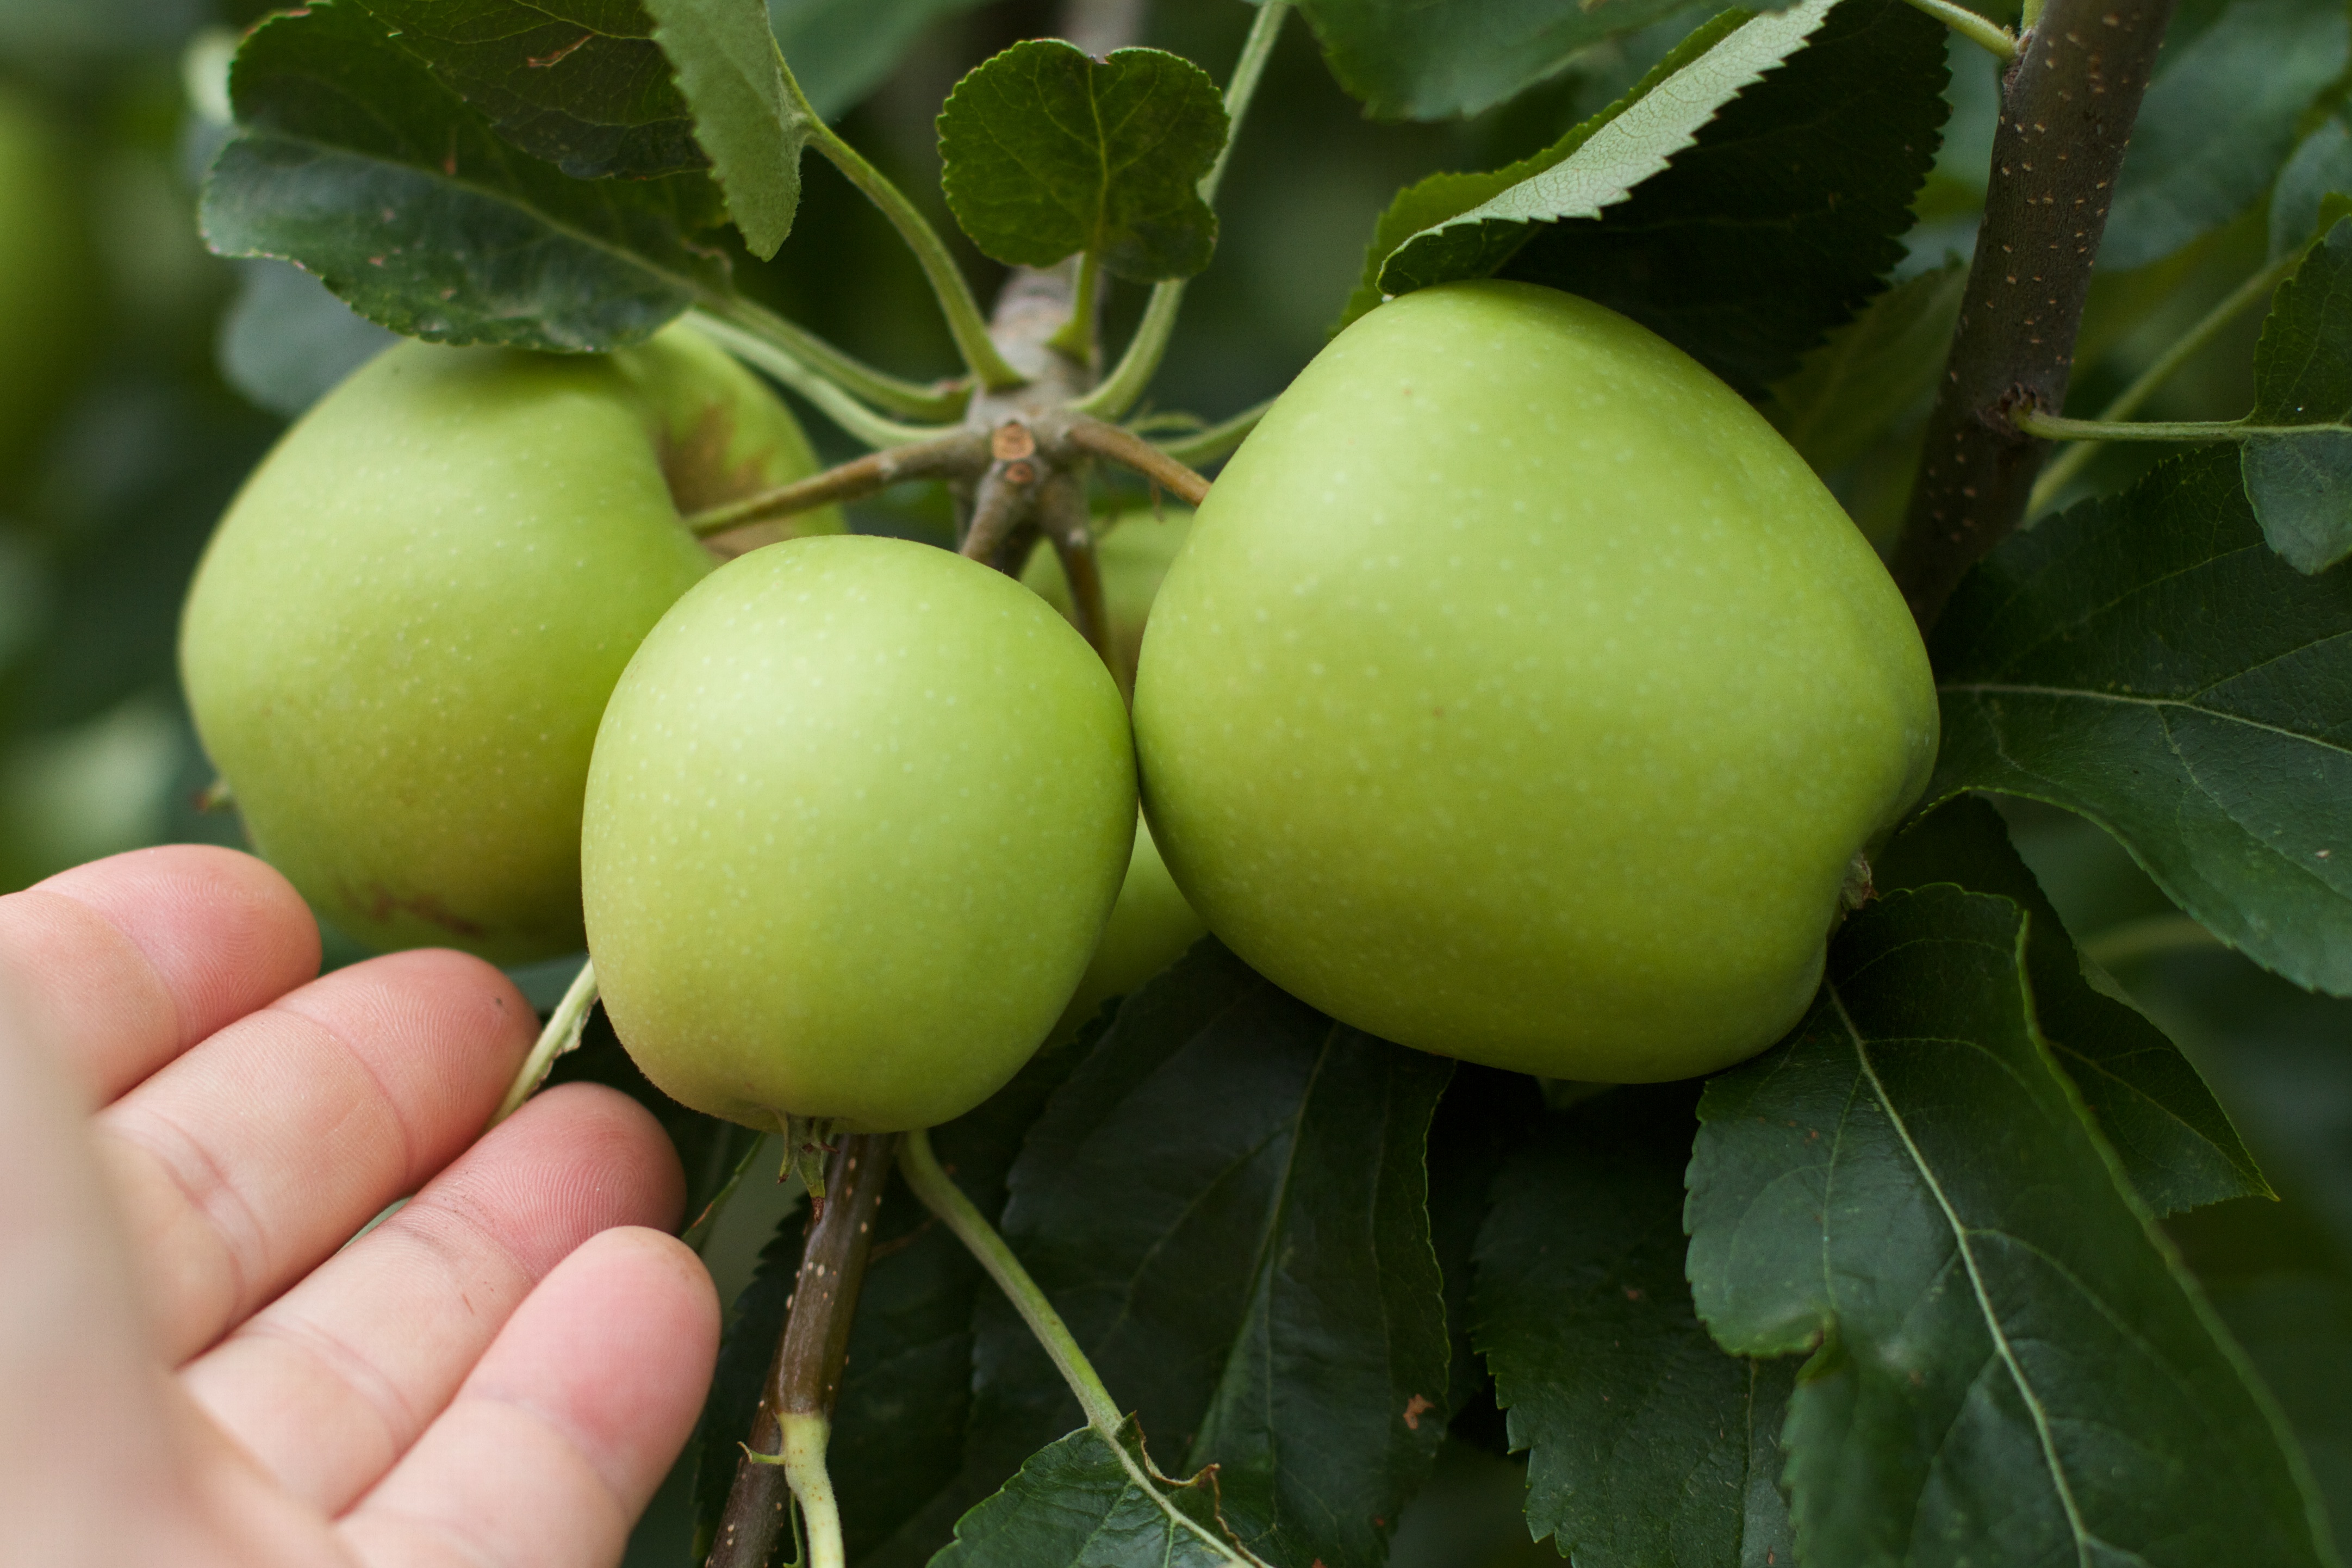
apple, branch, plant, fruit, flower, food, green, produce, flowering plant, rose family, land plant